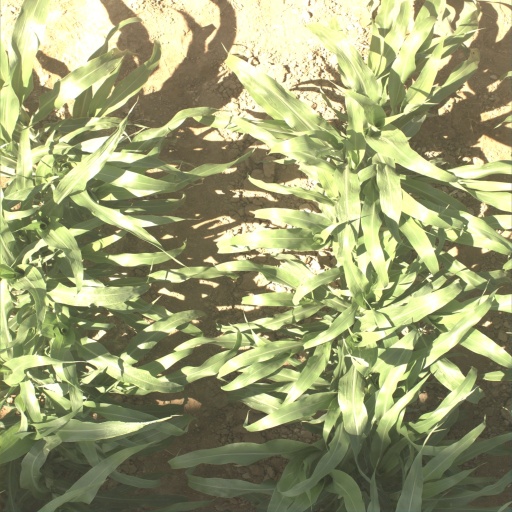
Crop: sorghum